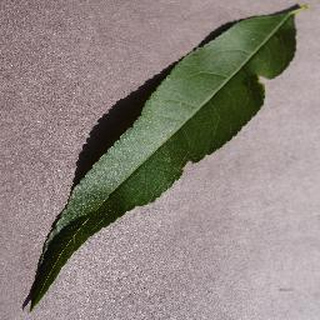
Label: healthy_peach